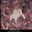
Label: frog